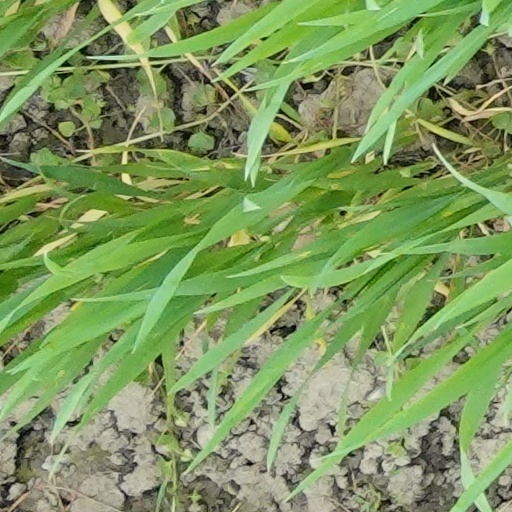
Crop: wheat